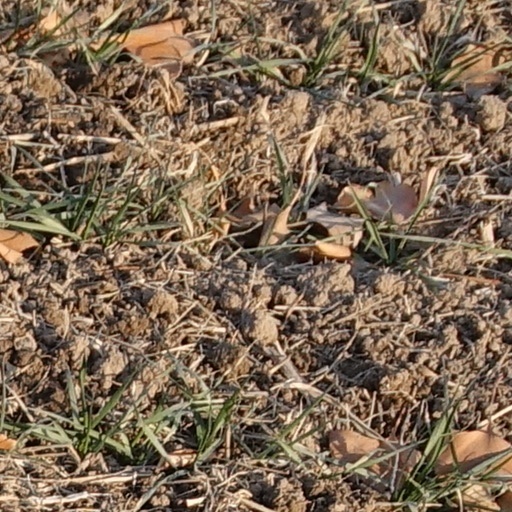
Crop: wheat